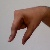
The image shows a hand gesture representing the letter 'Q' in Indian Sign Language.